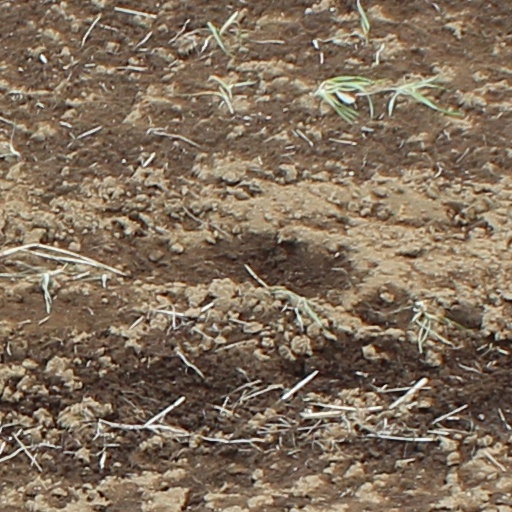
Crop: wheat